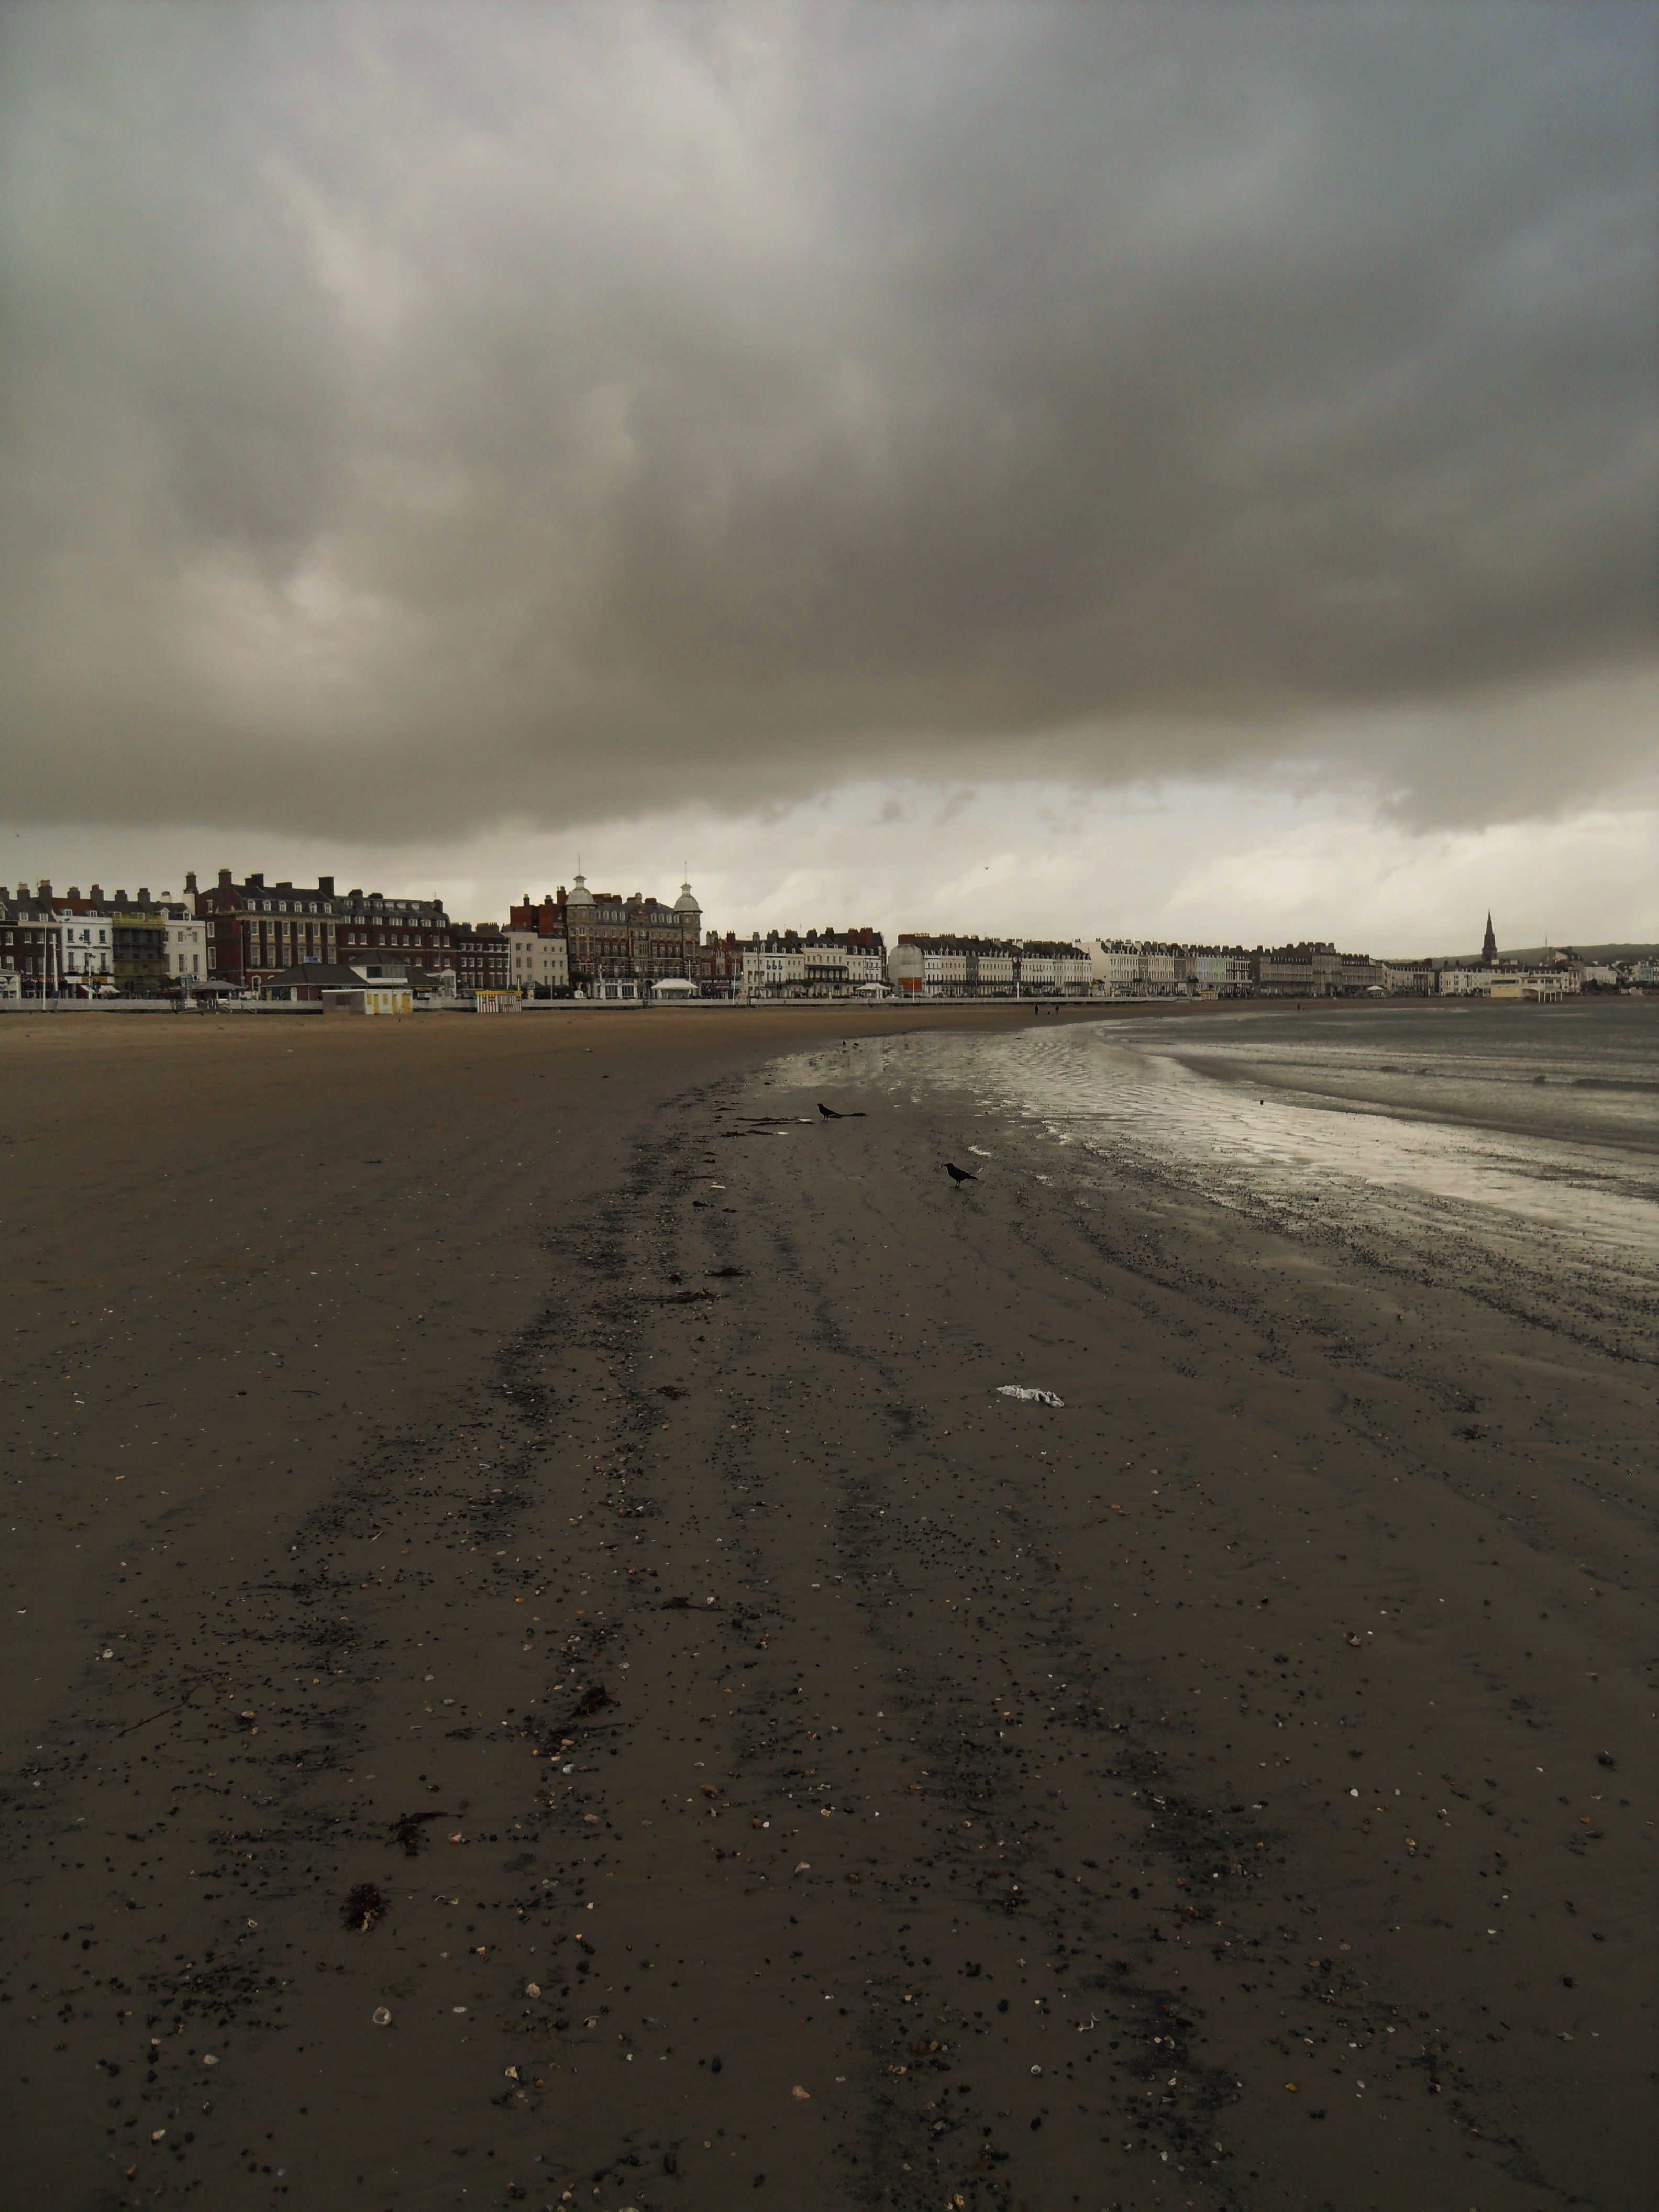
beach, sea, coast, sand, ocean, horizon, cloud, sky, sunlight, morning, shore, wave, dawn, dusk, weather, body of water, mudflat, atmospheric phenomenon, wind wave